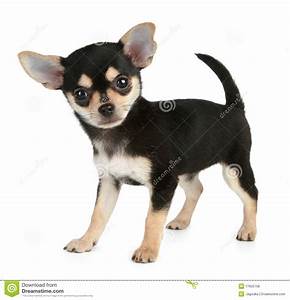
Label: dog